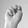
ASL letter: N